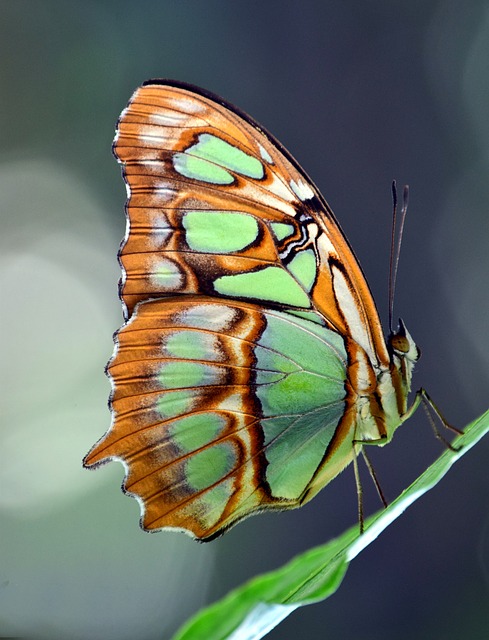
Label: butterfly